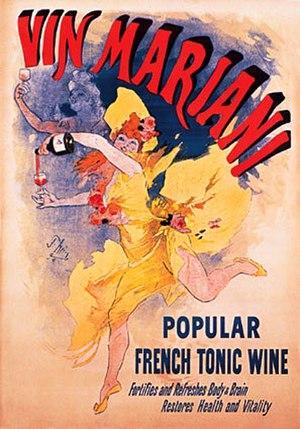
Affiche publicitaire pour le vin Mariani, lithographie de Jules Chéret, France
Le vin Mariani est une boisson tonique française créée en 1863 par le pharmacien Angelo Mariani, à partir de feuilles de coca macérées dans du vin de Bordeaux.
Ange François Mariani, dit « Angelo Mariani », né le 17 décembre 1838 à Pero-Casevecchie et mort le 1ᵉʳ avril 1914 à Saint-Raphaël, est un préparateur en pharmacie, industriel, bibliophile, mécène et philanthrope français, inventeur du vin Mariani à la coca du Pérou popularisé par l'album du même nom.
Le vin et la culture sont liés depuis l'Antiquité. Des artistes ont cherché leur inspiration dans ce breuvage parfois considéré comme un don des dieux. Le vin a tenu dans les arts plastiques une place importante tant dans la poterie, la peinture et la gravure, la sculpture que plus récemment dans la philatélie et la marcophilie. Il en est de même dans les arts descriptifs. Il est d'ailleurs en Europe occidentale, grâce à Dionysos et à ses Mystères, une origine du théâtre. La littérature lui a souvent rendu un hommage appuyé. Plusieurs grands compositeurs de musique classique et d'art lyrique l'on intégré dans leurs œuvres. Il a servi de thème ou de sujet de prédilection dans le 7ᵉ Art. Une multitude de chansons célèbrent ses vertus à tel point que la chanson à boire fournit depuis des siècles des refrains populaires.
Une pin-up est une représentation de femme, dessinée ou photographique, dans une pose attirante ou « sexy », d'où l'expression anglo-saxonne de « pin-up girl » qui pourrait se traduire en français par « jeune femme épinglée au mur ». Le mot est employé pour la première fois en 1941. Depuis leur apparition, les pin-up sont restées un symbole de charme et d'érotisme régulièrement remis au goût du jour.